Kirkwood Building

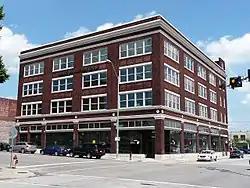
Kirkwood Building in 2015

The Kirkwood Building in Kansas City, Missouri is a building from 1920. It was listed on the National Register of Historic Places in 2001.